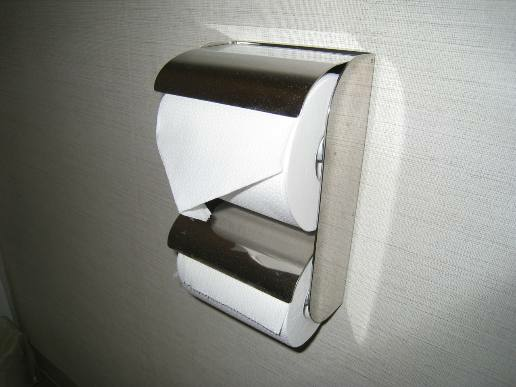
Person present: No